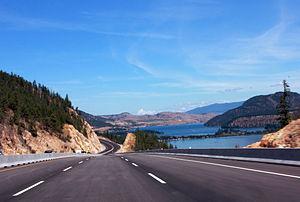
Lake Country est une municipalité de district située dans l'agglomération de Kelowna ainsi que dans le district régional de Central Okanagan en Colombie-Britannique au Canada. Au recensement de 2016, on y a dénombré 12 922 habitants.